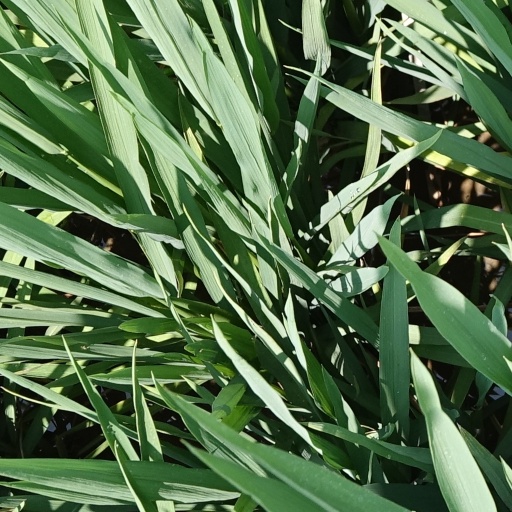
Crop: rice